Dick Hall (baseball)

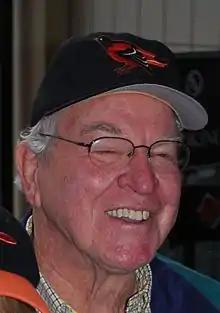
Hall in 2010

In 495 MLB games pitched over 16 years, Hall compiled a 93–75 win–loss record, 74 games started, 20 complete games, three shutouts, 237 games finished, 68 saves, 1,259 innings pitched, 1,152 hits allowed, 512 runs allowed, 464 earned runs allowed, 130 home runs allowed, 236 walks allowed, 741 strikeouts, 18 hit batsmen, one wild pitch, 70 intentional walks, a 3.32 ERA, and 5,085 batters faced.